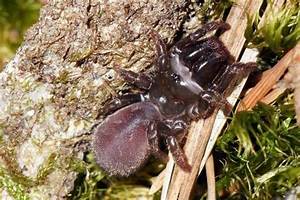
Label: spider